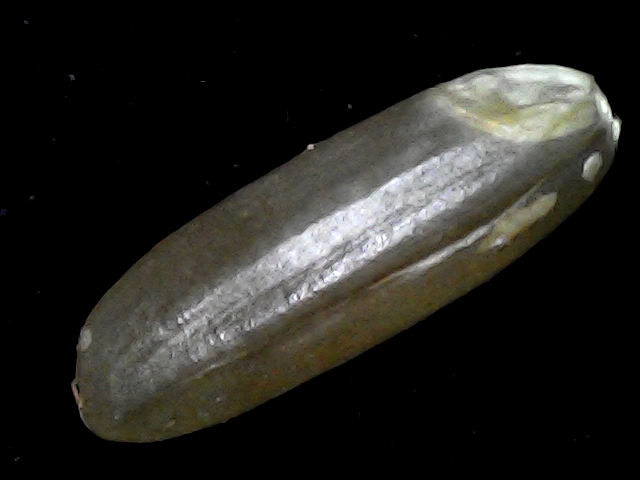
Rice variety: BR23